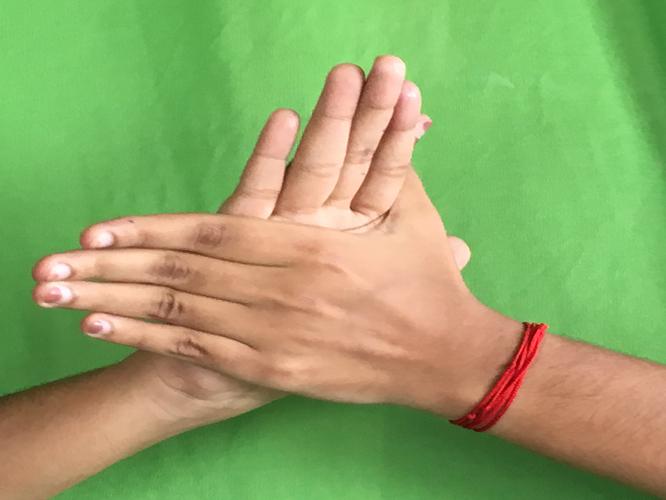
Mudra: Chakra
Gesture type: double_hand